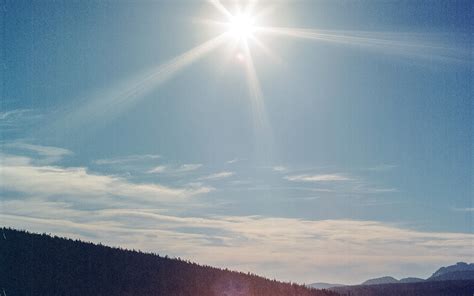
Weather: sun or clear